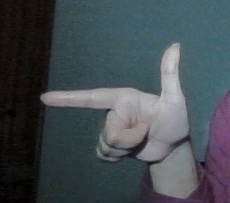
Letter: yaa